Pudhiya Sagaptham

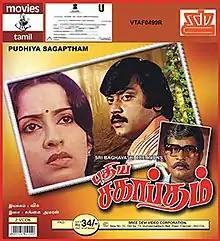
VCD cover

Pudhiya Sagaptham is a 1985 Indian Tamil-language drama film written and directed by Visu. The film stars Vijayakanth, Ambika and Visu. It was released on 25 May 1985, and failed commercially.